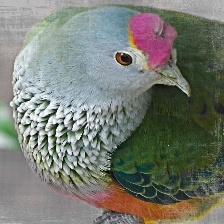
Species: SCARLET CROWNED FRUIT DOVE
Scientific name: PTILINOPUS INSULARIS